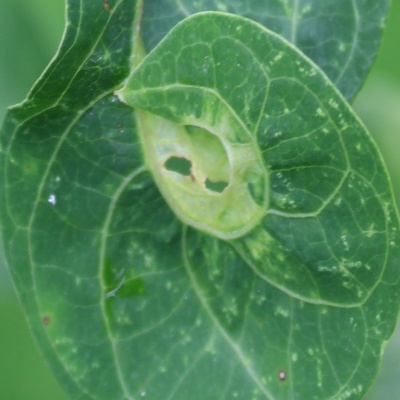
Crop: Cassava
Condition: mosaic